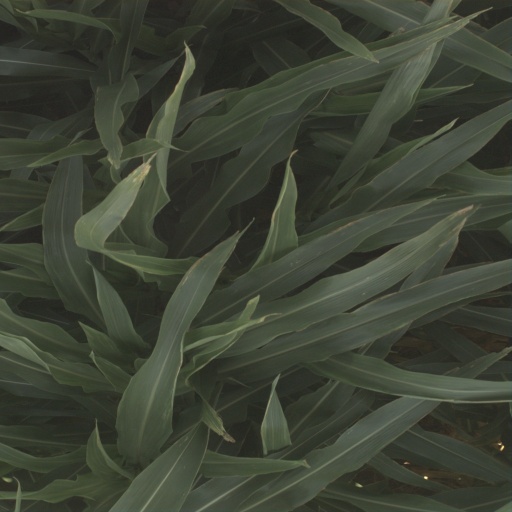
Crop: sorghum